Dennis Skinner

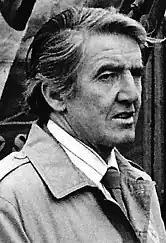
Skinner in 1992

In 1956, Skinner joined the Labour Party. He was chosen as Parliamentary Prospective candidate for Bolsover on 5 June 1969. Skinner was elected as MP for the then safe Labour seat of Bolsover at the 1970 general election, succeeding Harold Neal. He retained the seat for 49 years (receiving his highest vote share in 1970, whilst achieving his highest majority at the 1997 general election), until he lost it at the 2019 general election to Mark Fletcher of the Conservative Party.